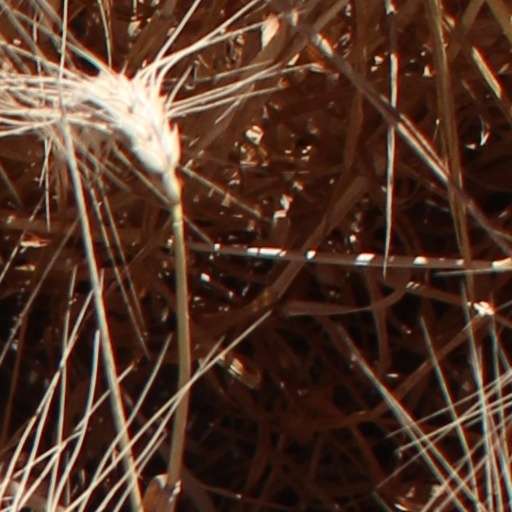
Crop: wheat